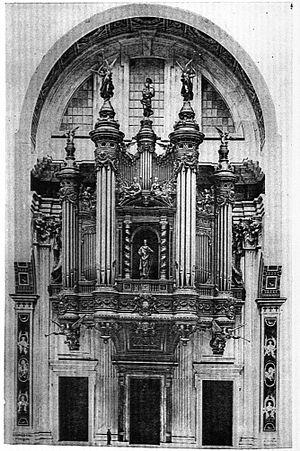
Projet d'Orgue Monumental pour Saint-Pierre de Rome. Modèle offerte à Léon XIII 1888